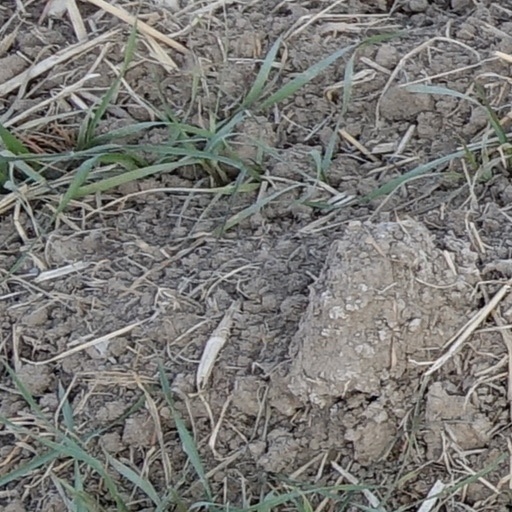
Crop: wheat